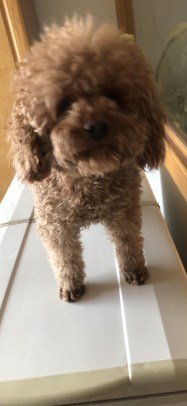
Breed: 7449-n000128-teddy